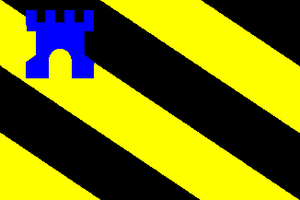
Medemblik est une petite ville de la commune néerlandaise du même nom, dans la province de la Hollande-Septentrionale. Le 1ᵉʳ janvier 2006, la ville comptait 7 994 habitants.
Medemblik est une ville et une commune des Pays-Bas, en province de Hollande-Septentrionale, dans la région de Frise-Occidentale.